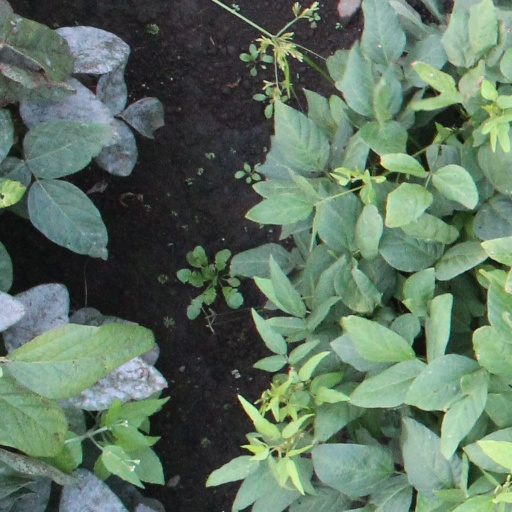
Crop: soybean